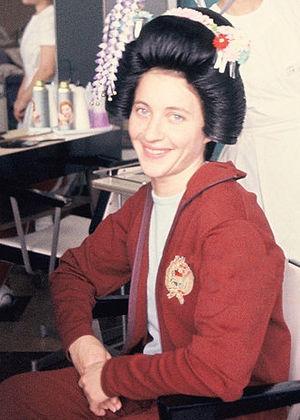
Lídia Sákovicsné Dömölky est une escrimeuse hongroise née le 9 mars 1936 à Budapest.